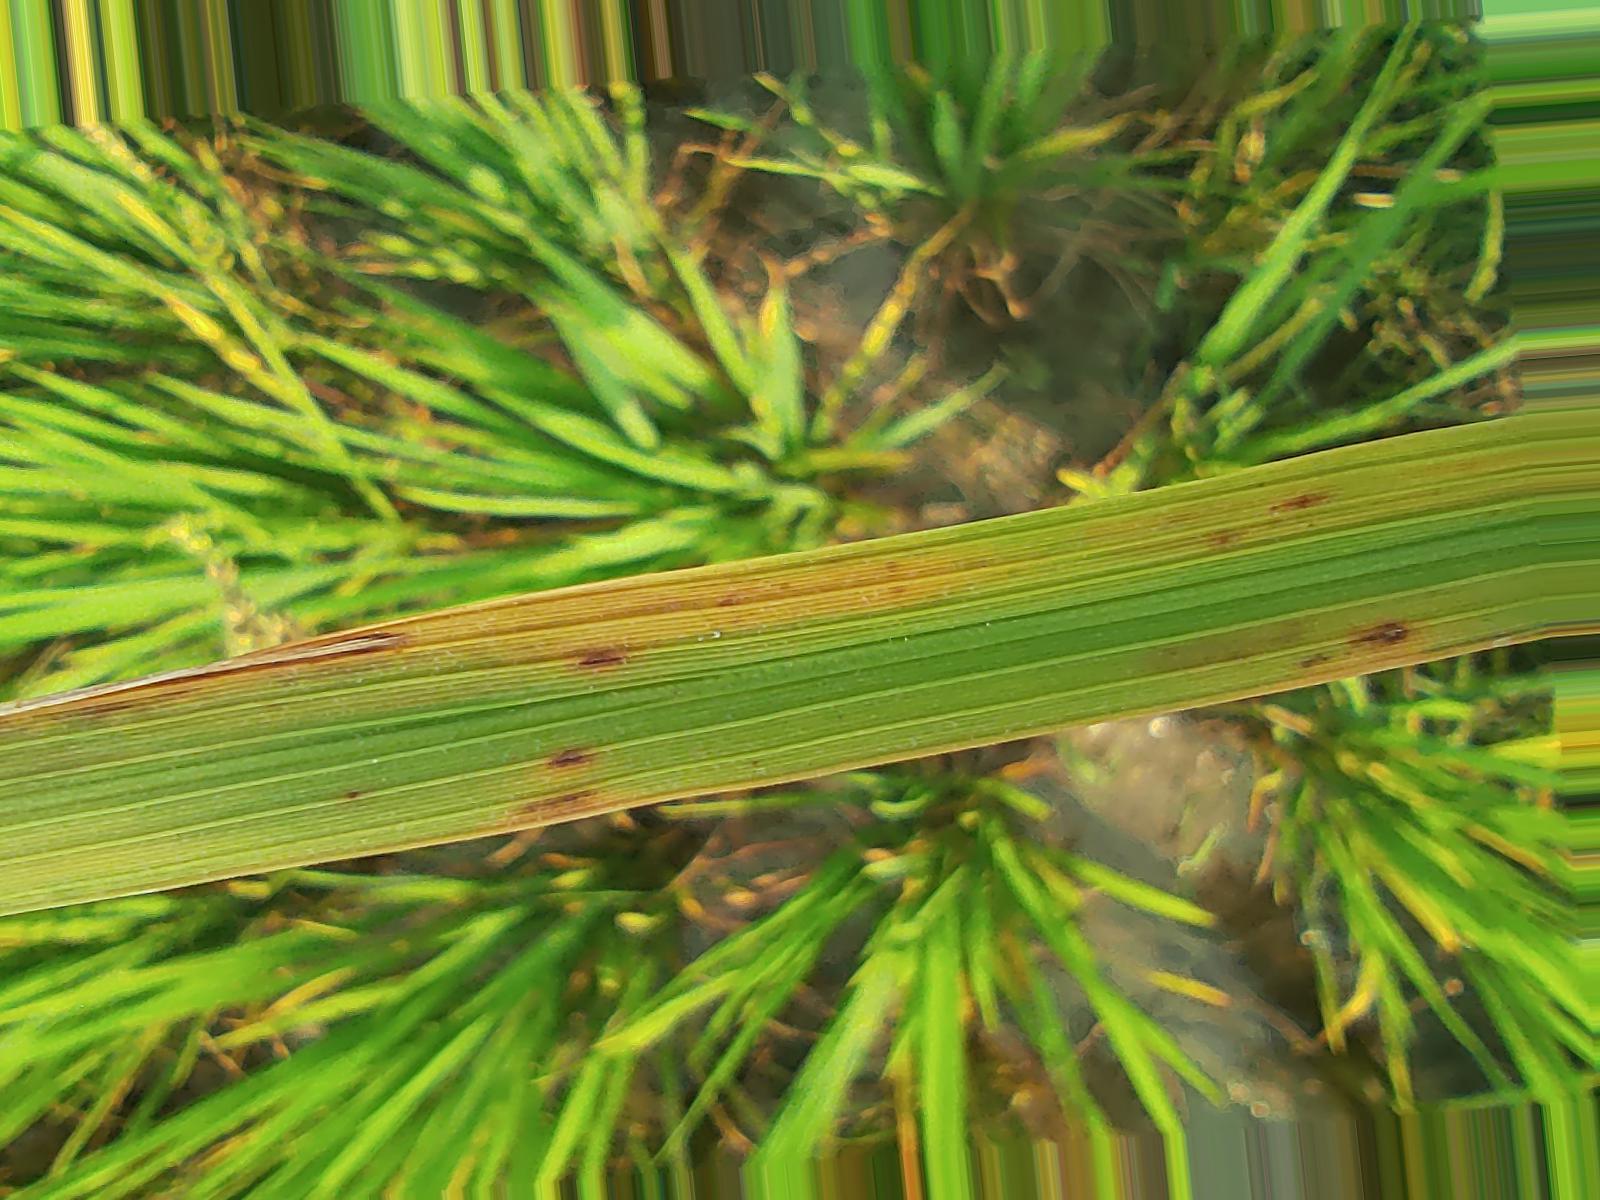
Nhãn: Bệnh Đốm Nâu ( Brown spot )